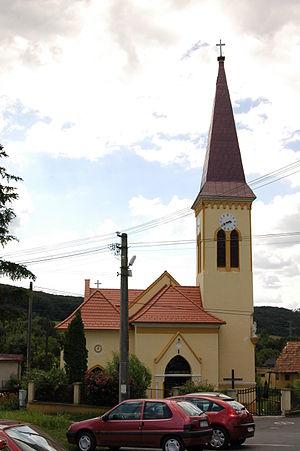
Borinka est un village de Slovaquie situé dans la région de Bratislava.